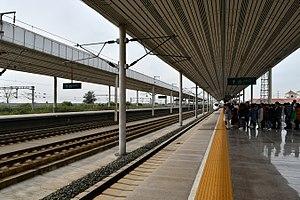
La gare de Wuqing est une gare ferroviaire chinoise de la LGV Pékin - Tianjin, située sur le territoire du district de Wuqing de l'agglomération de Tianjin.